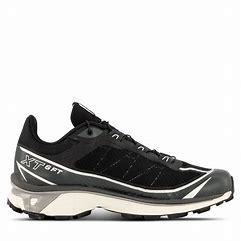
Brand: Salomon
Model: XT